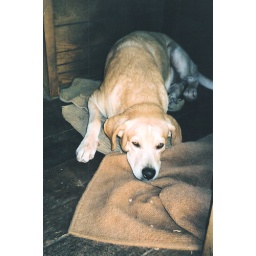
This is Kirby in the dog house all cuddle up with his mats.